Karl Reimer

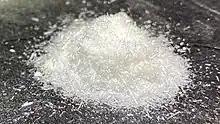
Vanillin crystals.

Reimer's reaction, as Tiemann theorized, had made possible for the first time a convenient and cheap synthesis of Vanillin by reacting Guaiacol with Chloroform - as opposed to using the inefficient Vanillin plant, which is and was 300 times more expensive.